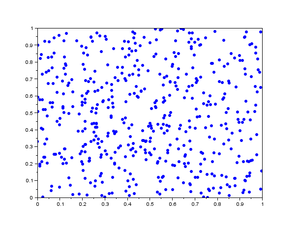
lag-plot
En théorie des probabilités et en statistique, des variables indépendantes et identiquement distribuées sont des variables aléatoires qui suivent toutes la même loi de probabilité et sont indépendantes. On dit que ce sont des variables aléatoires iid ou plus simplement des variables iid.